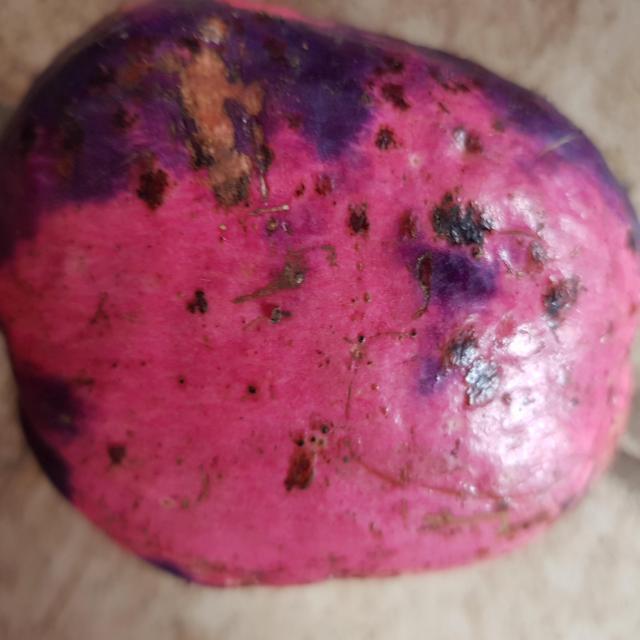
Plum grade: unripe